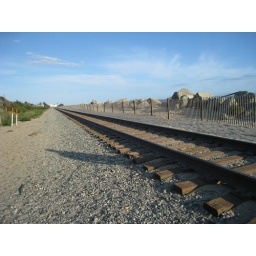
train tracks by Santa Claus beach in Carpinteria